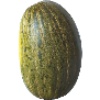
Label: melon_piel_de_sapo